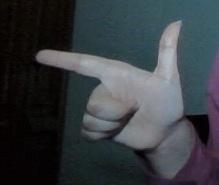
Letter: yaa